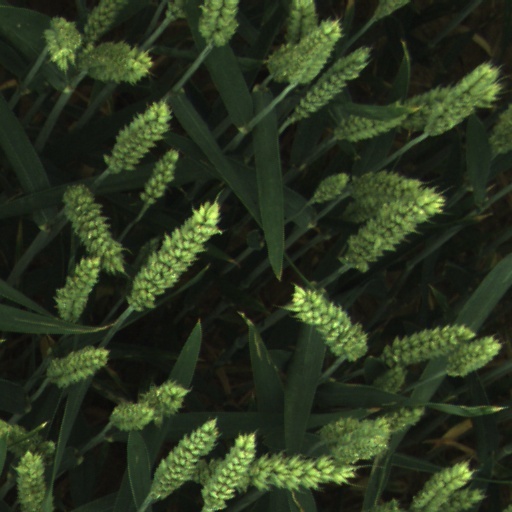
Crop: wheat